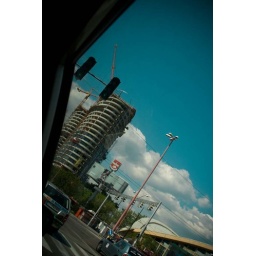
building new buildings - everywhere in bratislava